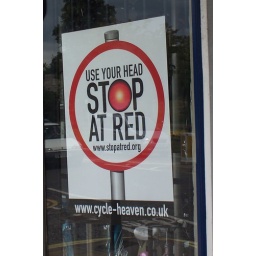
Poster in window of Cycle Heaven bike shop promotingthe campaign to encourage responsible urban cycling